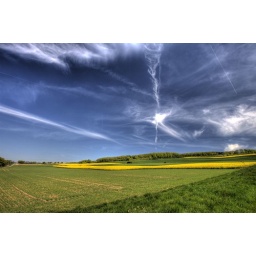
Blue sky over the field